Florida State Seminoles

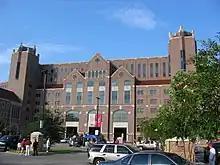
The Moore Center

The Florida State cheerleaders cheer at all football games as well as home basketball and volleyball games. The all-girl squad won the National Cheerleaders Association championship in 1997 and the co-ed squad won the Universal Cheerleaders Association championship in 2023. The dance team that performs at football and basketball games is known as the Golden Girls.